Jiangsu

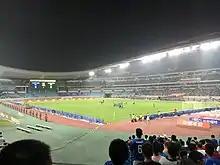
Nanjing Olympic Sports Center.

Most of Jiangsu has a humid subtropical climate ("Cfa" or "Cwa" in the Köppen climate classification), beginning to transition into a humid continental climate (Köppen "Dwa") in the far north. Seasonal changes are clear-cut, with temperatures at an average of in January and in July. Rain falls frequently between spring and summer ("meiyu"), typhoons with rainstorms occur in late summer and early autumn. As with the rest of the coast, tornados are possible. The annual average rainfall is , concentrated mostly in summer during the southeast monsoon.